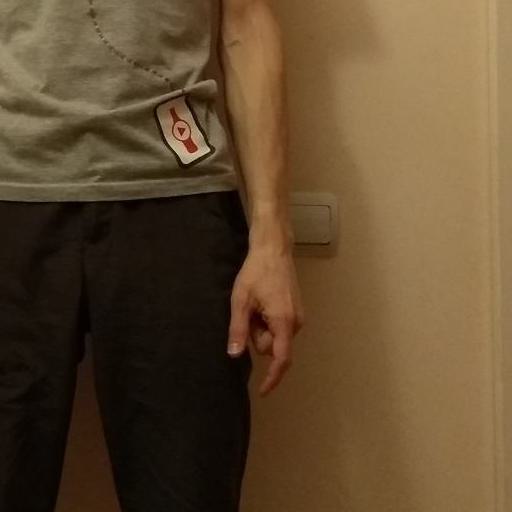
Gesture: no_gesture